Sylvia (2003 film)

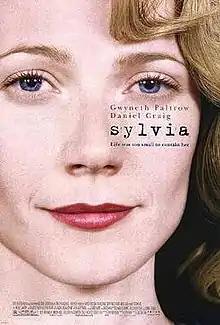

Sylvia is a 2003 British biographical drama film directed by Christine Jeffs and starring Gwyneth Paltrow, Daniel Craig, Jared Harris, and Michael Gambon. It tells a story based on the real-life romance between prominent poets Sylvia Plath and Ted Hughes. The film begins with their meeting at Cambridge in 1956 and ends with Sylvia Plath's suicide in 1963.